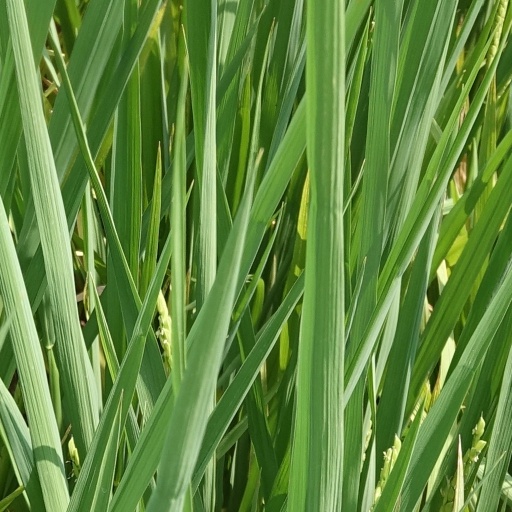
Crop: rice